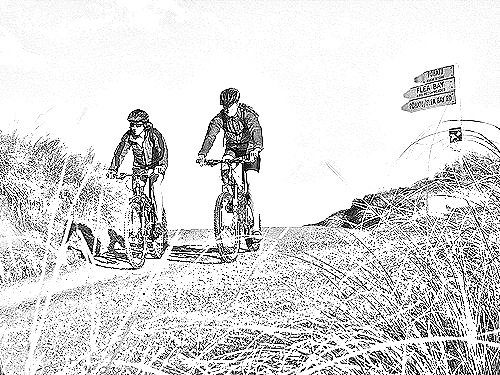
Portrait style: Sketch Portrait